Bank of Beijing

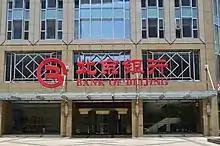
Bank of Beijing in Hangzhou

Bank of Beijing Co., Ltd. ( BOB) is an urban commercial bank based in Beijing, China. According to the bank, most of the revenue came from Beijing, despite that the banking group had more than half of the branches located outside the direct-controlled municipality (302 out of 559 branches were located outside Beijing). The Beijing Municipal People's Government and the Netherlands-based multinational bank ING Bank were the major shareholders of the bank.